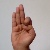
The image shows a hand gesture representing the letter 'F' in Indian Sign Language.